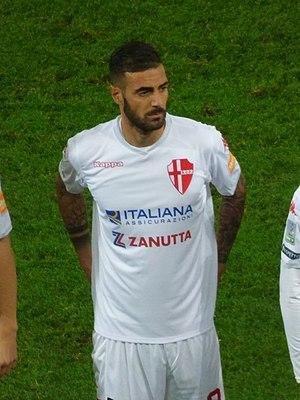
Marco Guidone lors du match amical RC Lens - Calcio Padova, le 11 octobre 2018 au Stade Bollaert-Delelis de Lens.